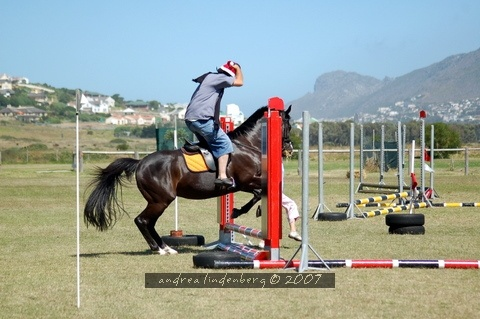
a horse jumping over a little fence on an obstacle course
A person holds their hat and rides a horse.
A man rides a horse over a small hurdle.
a man is riding a horse near a course
A man on a black horse is jumping his horse over a gate.